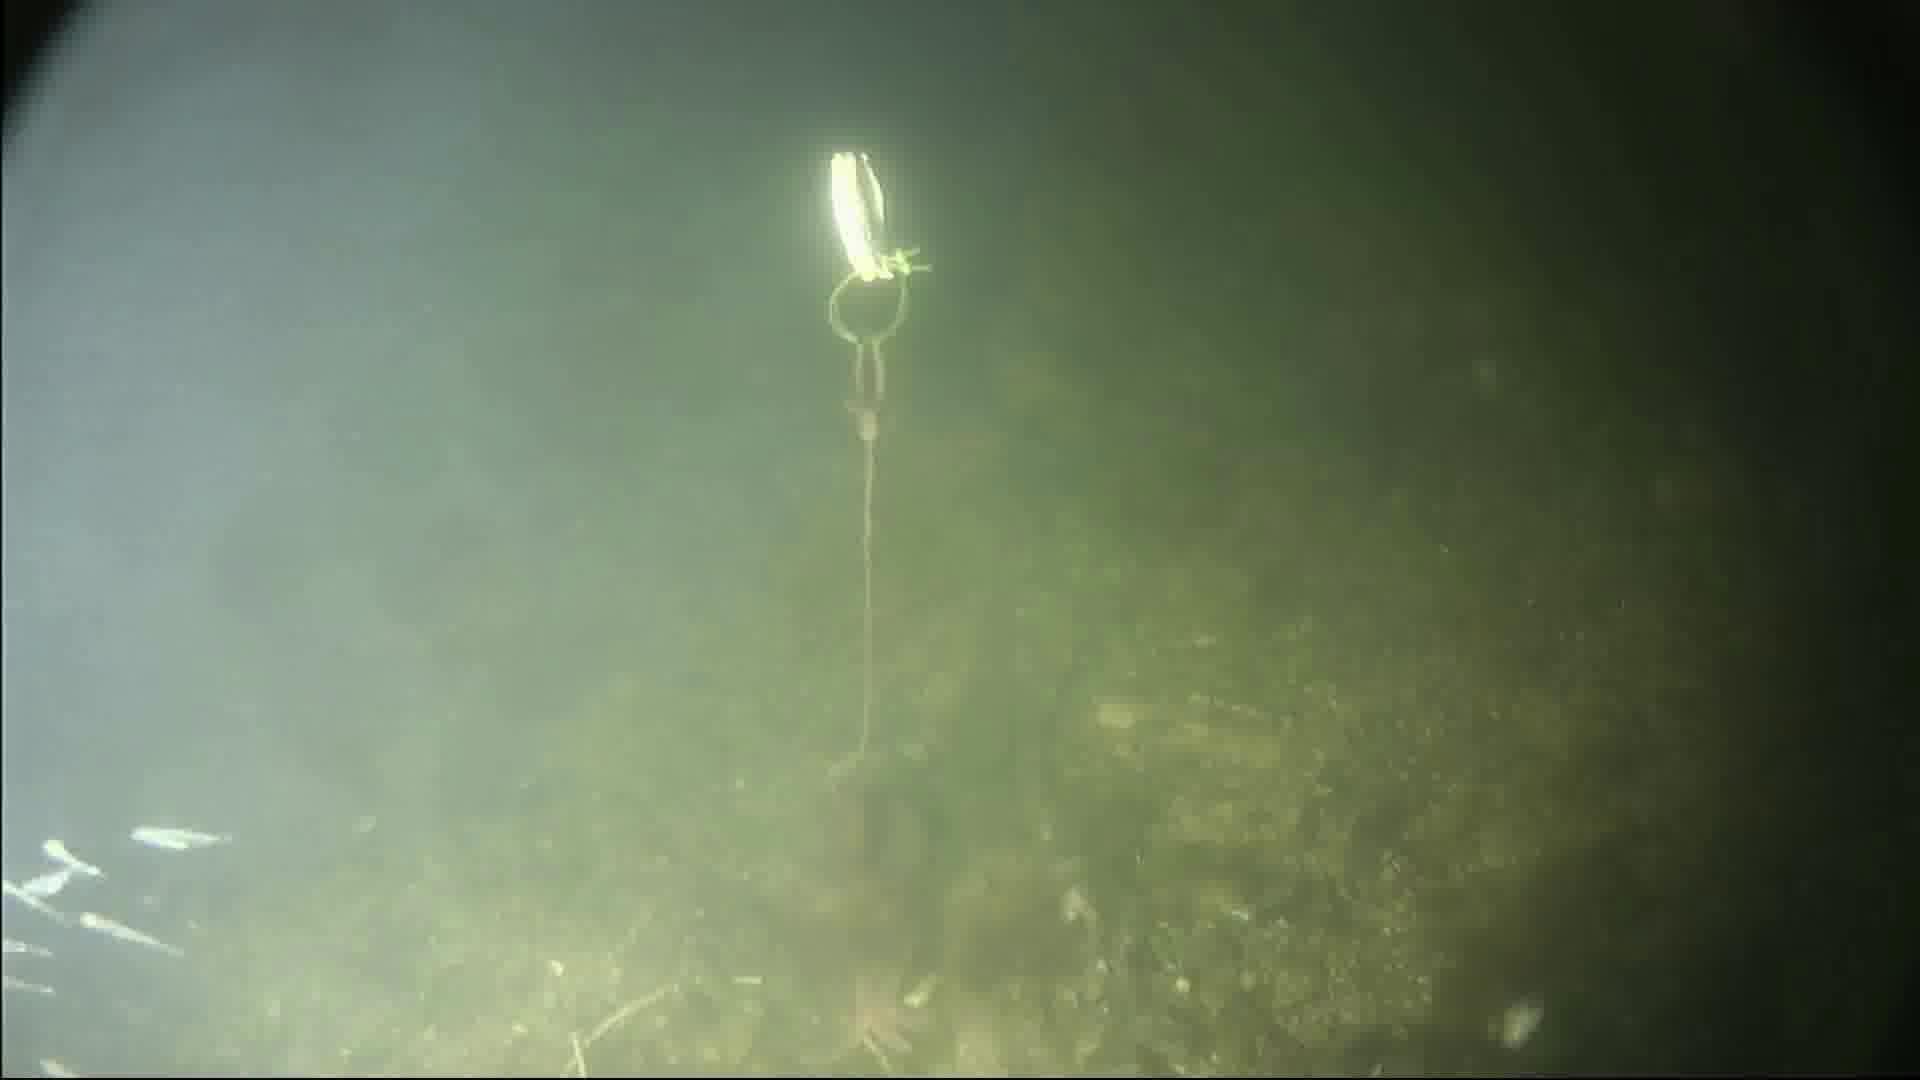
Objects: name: starfish
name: crab
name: small_fish